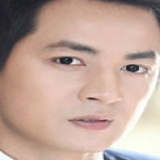
ca sĩ Đăng Khôi